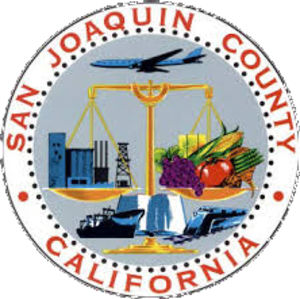
Le comté de San Joaquin est un comté de l'État de Californie aux États-Unis. Au recensement de 2000, il comptait 563 598 habitants. Sa population serait de 620 000 habitants environ en 2006. Son chef-lieu est Stockton. Créé en 1850, c'est l'un des comtés originels de l'État. Il a été nommé ainsi parce qu'il est traversé par le fleuve San Joaquin.